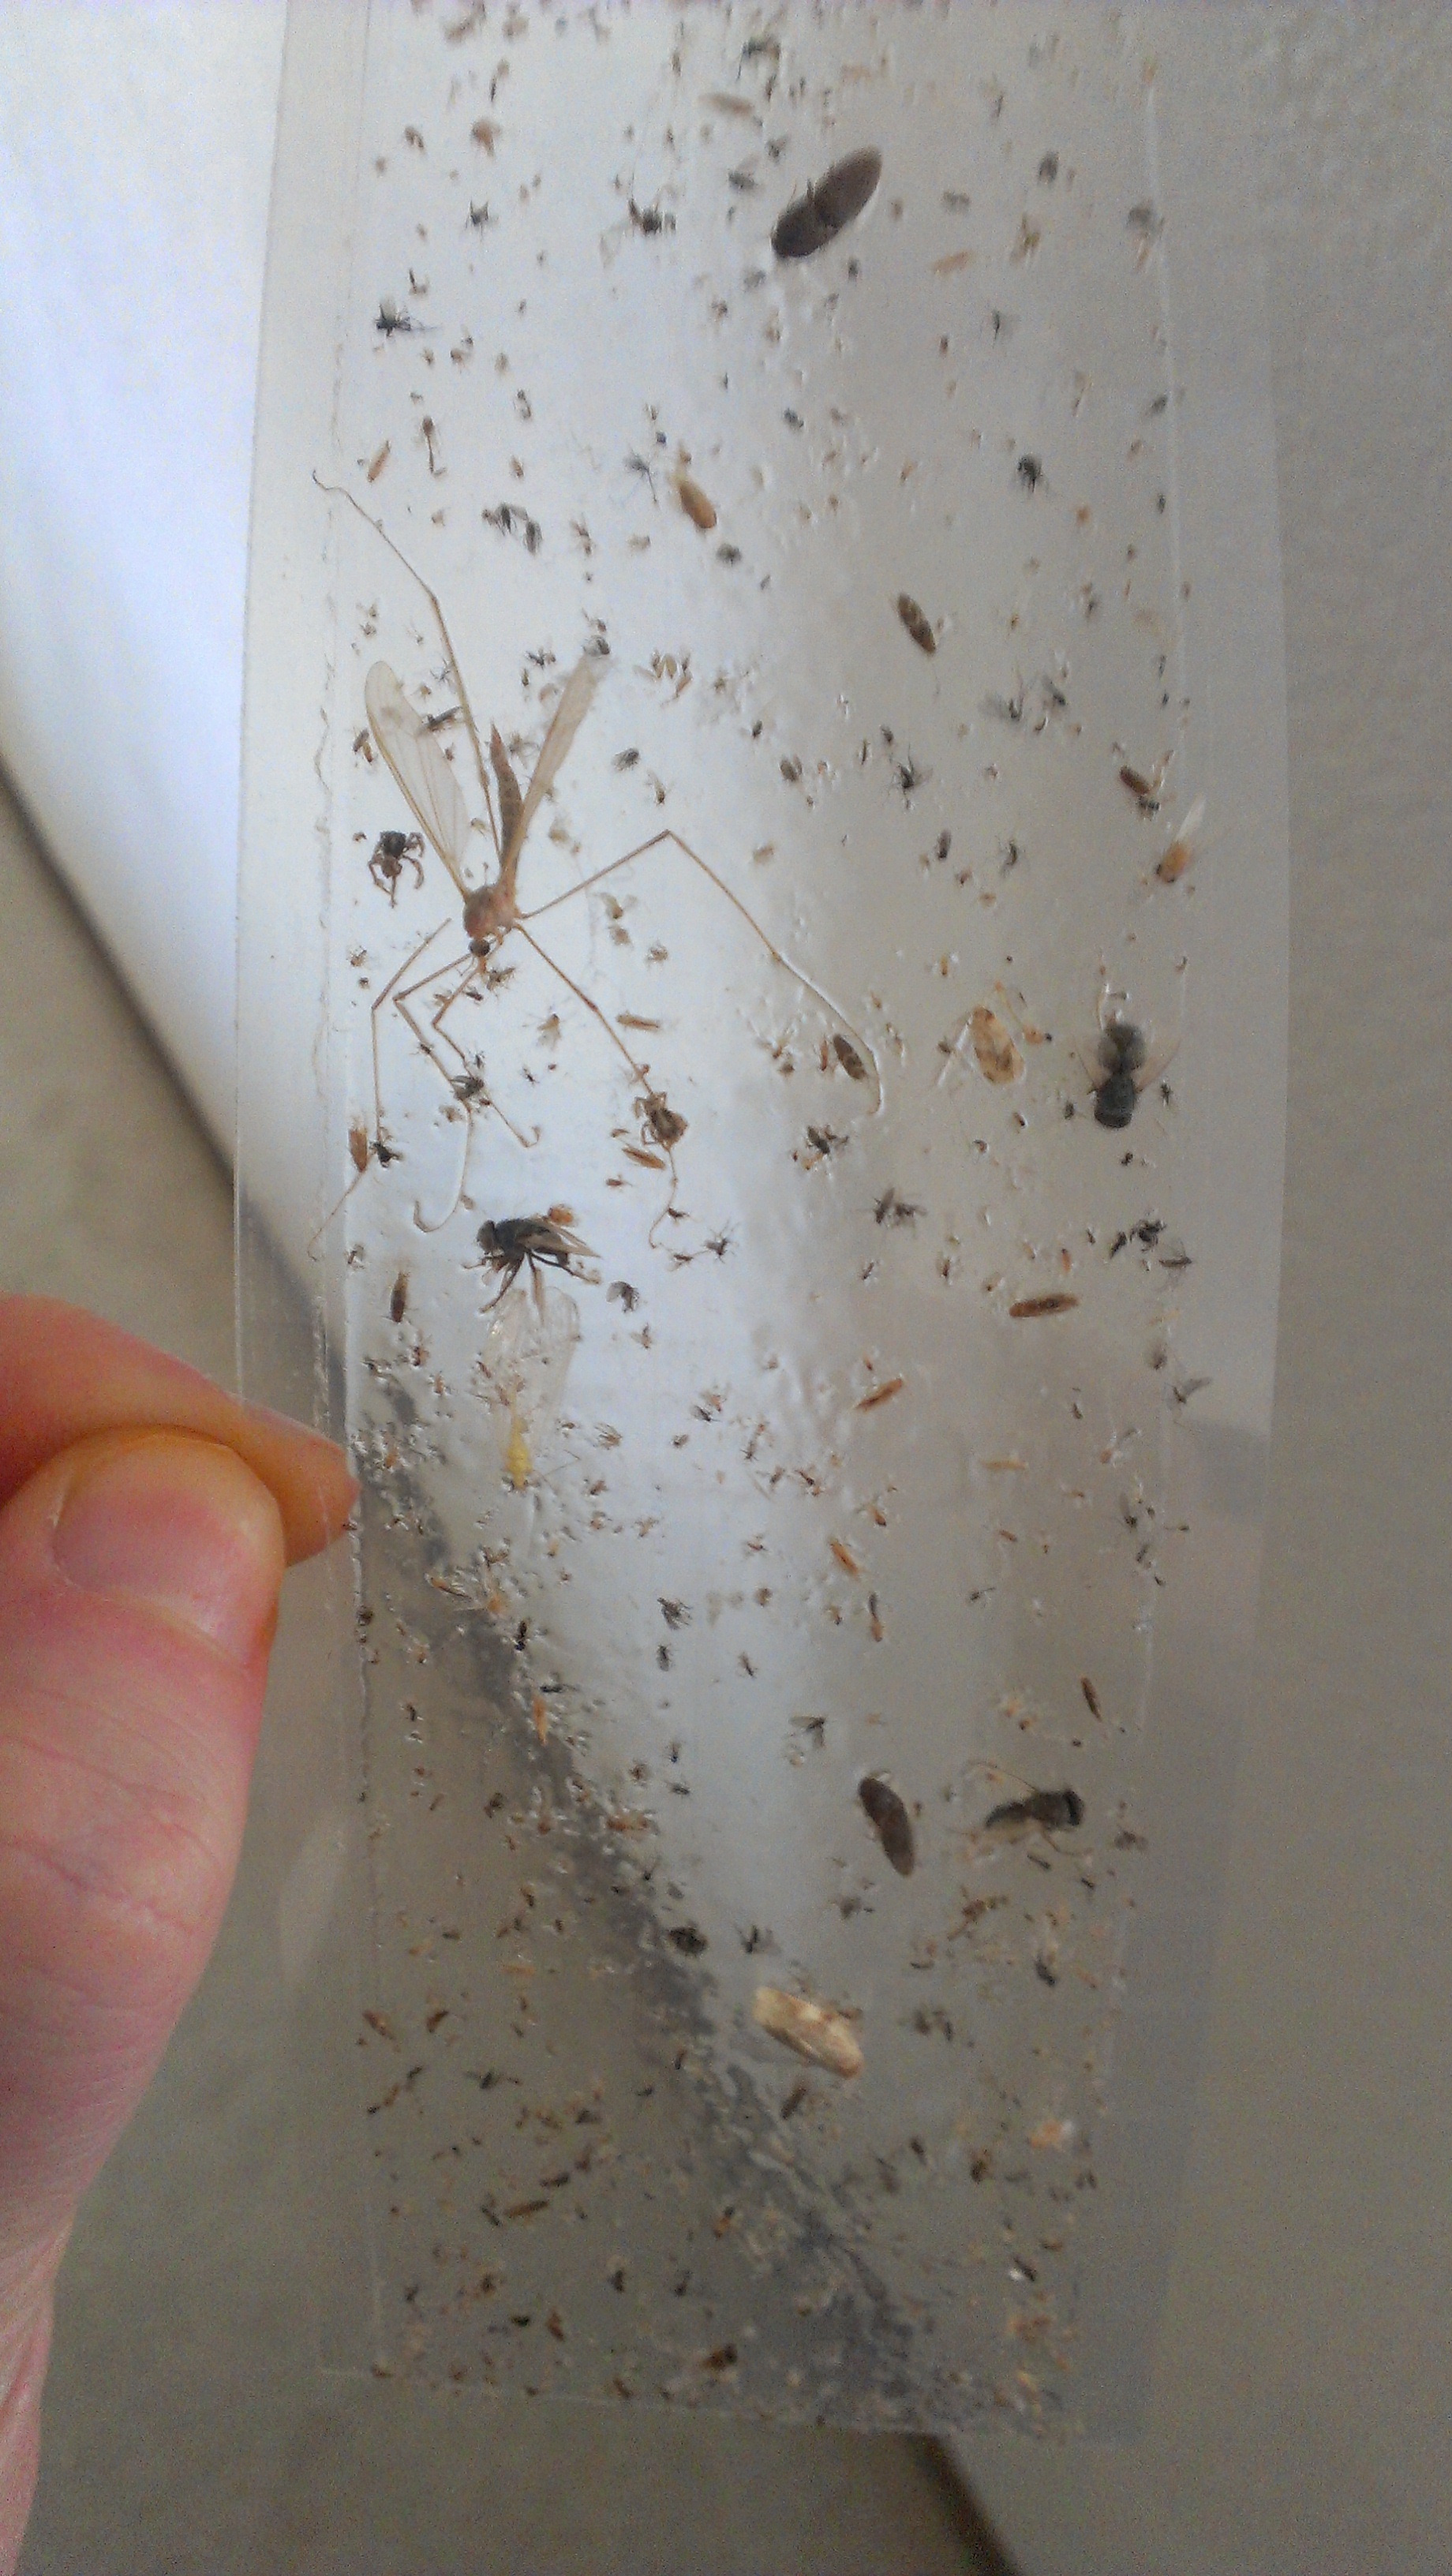
wall, ceiling, dead, paper, lighting, material, interior design, textile, art, insects, bugs, gross, nasty, plaster, flypaper